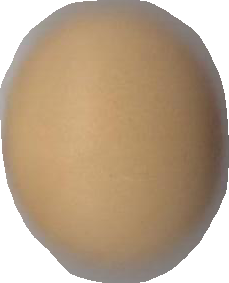
Variety: Grobogan